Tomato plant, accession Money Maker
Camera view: tilt-top (135 deg); turntable rotation: 60 degrees
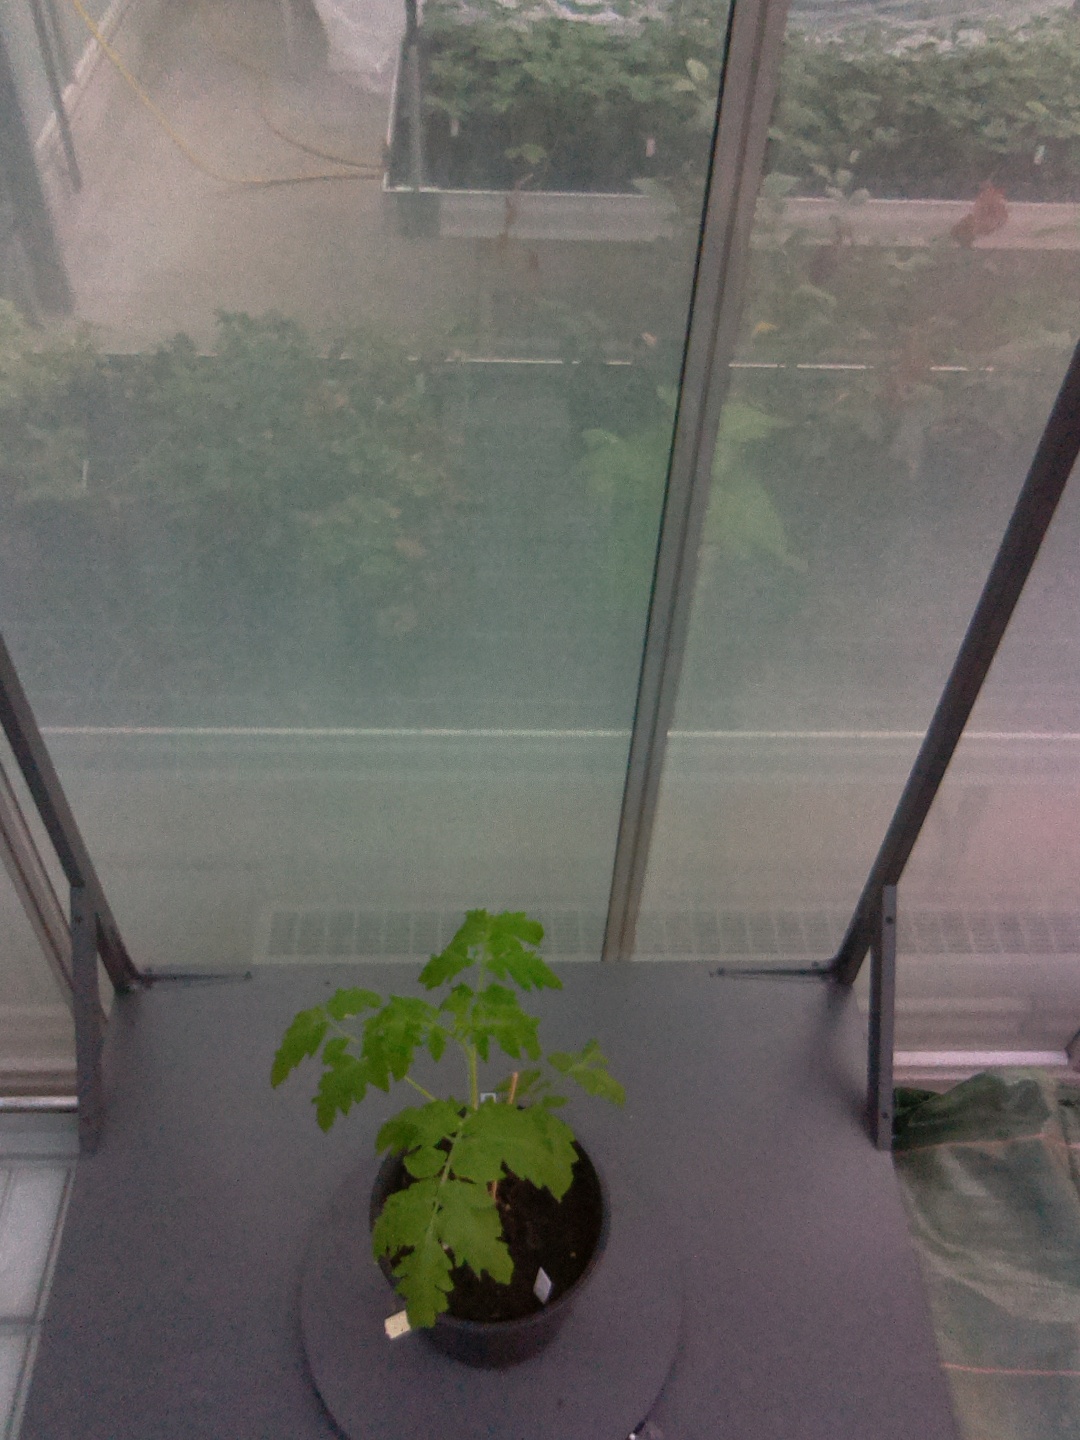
BBCH growth stage 13: 6 of true leaves visible